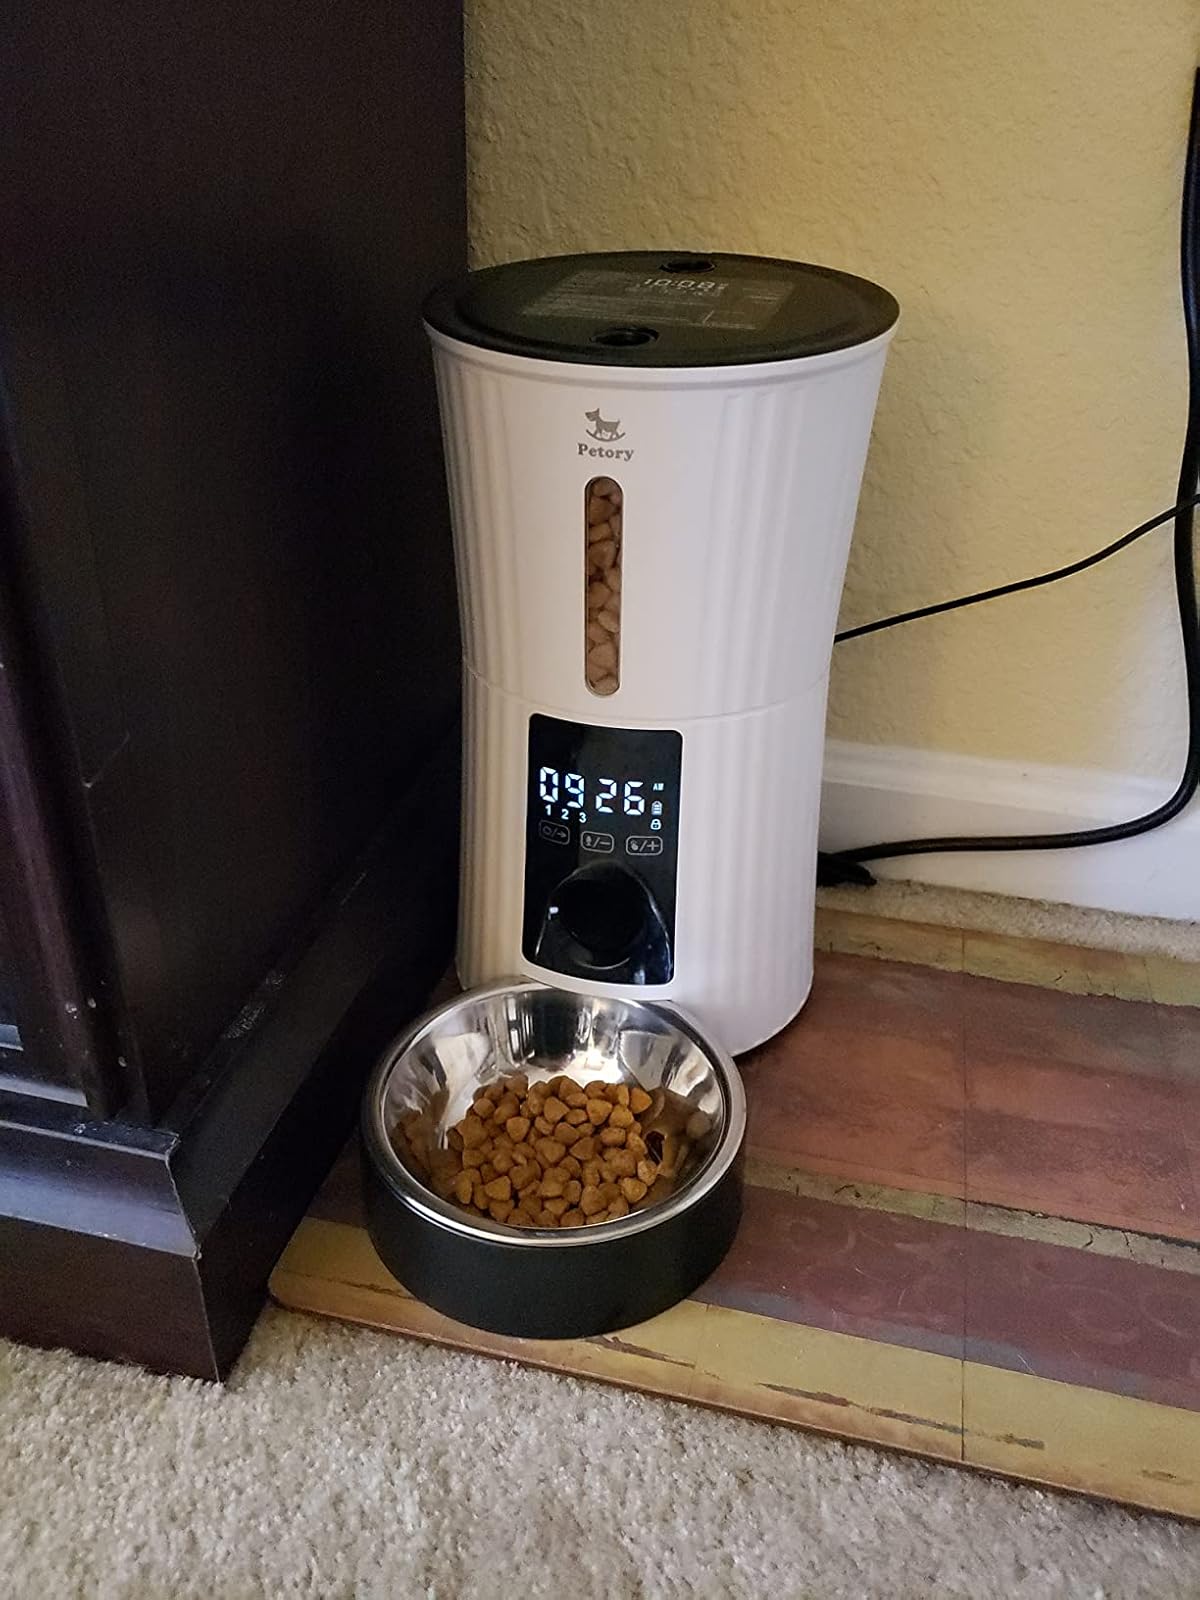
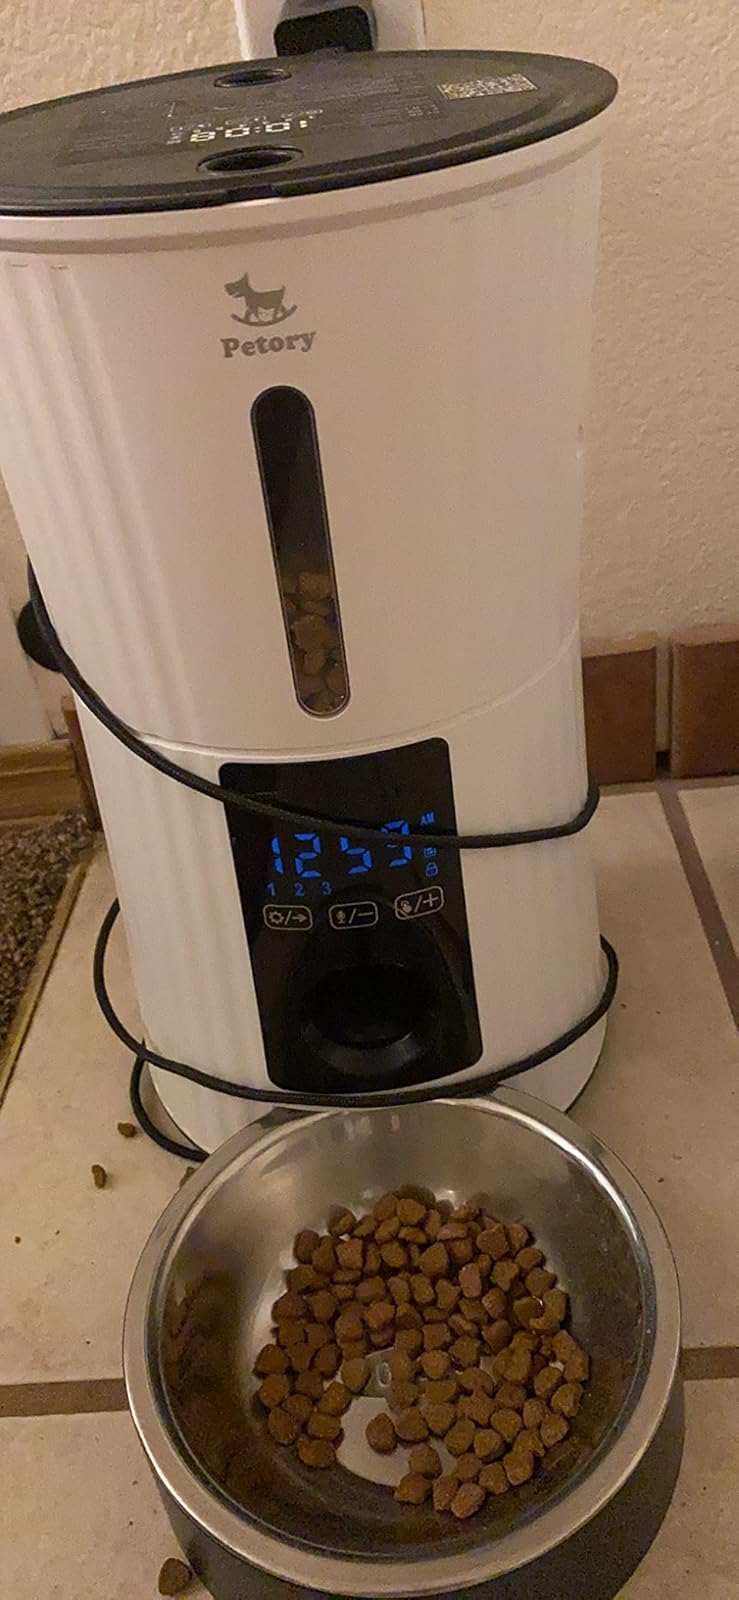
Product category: items_feeder
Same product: yes